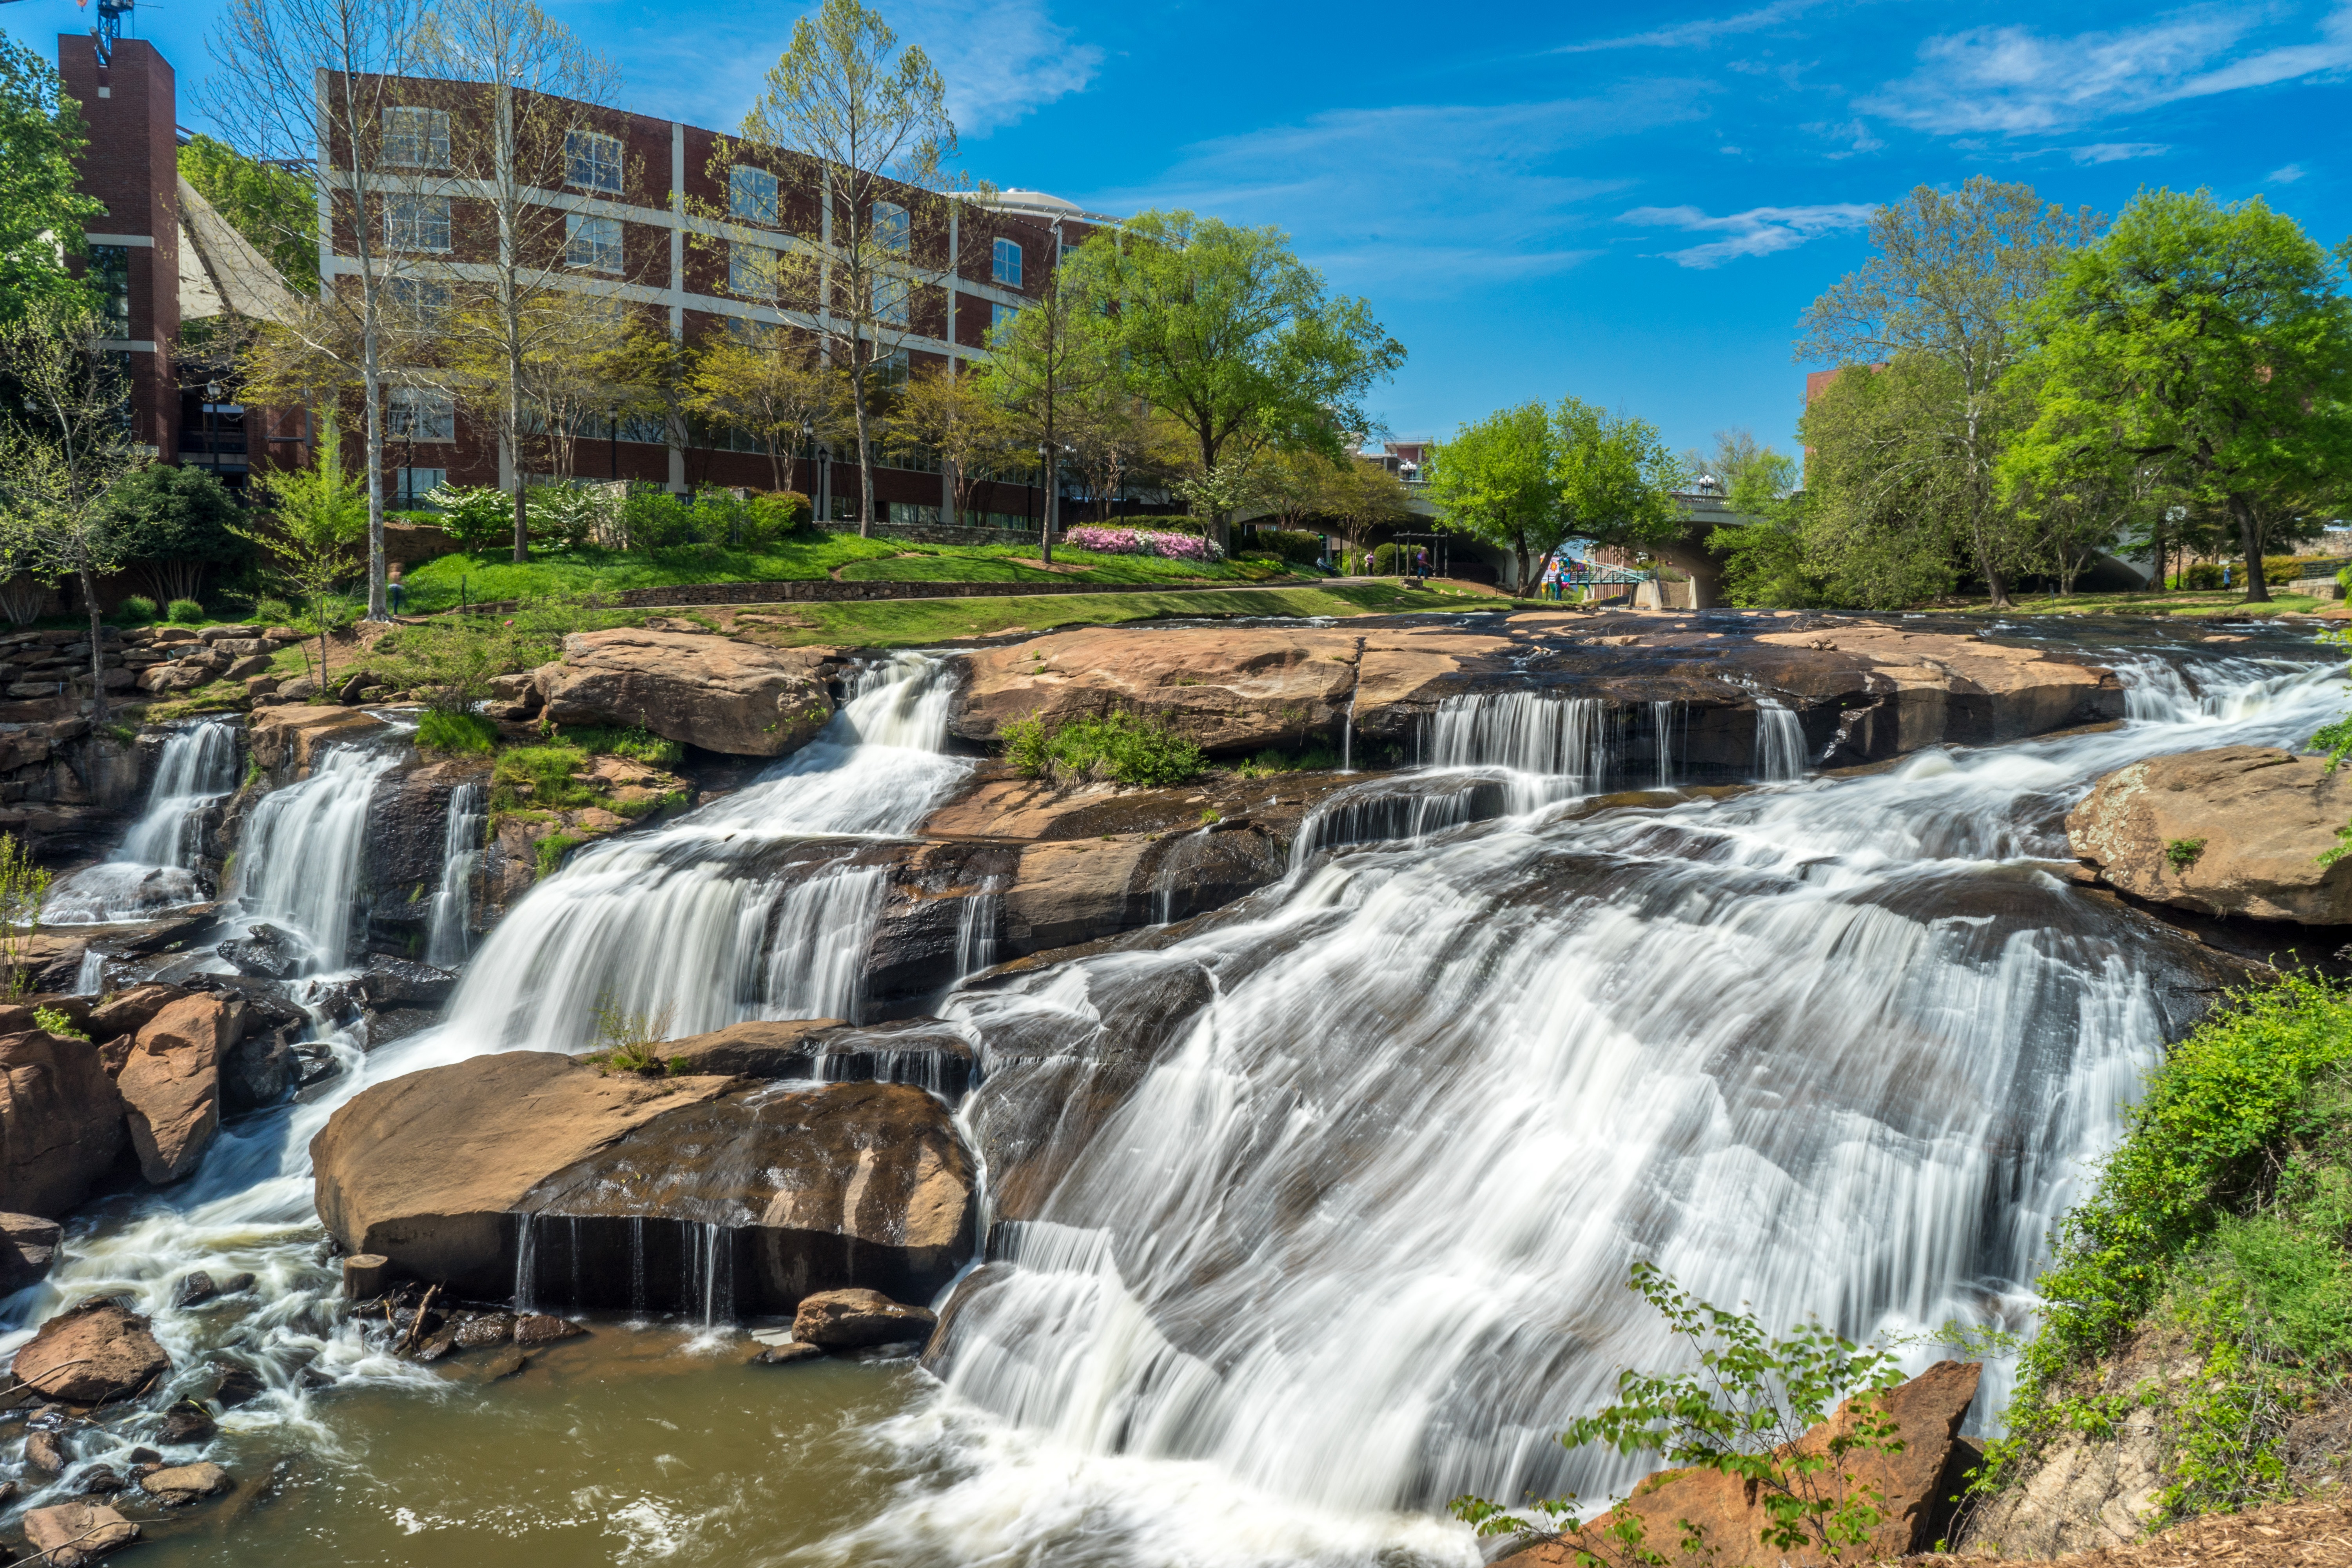
landscape, water, nature, waterfall, bridge, town, city, river, downtown, stream, park, america, body of water, south, falls, wasserfall, water feature, watercourse, carolina, south carolina, greenville, reedy, falls park